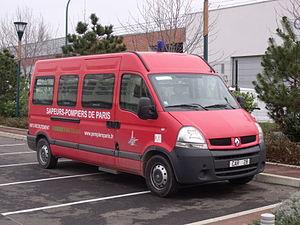
Véhicule de Transport de Personnel CAR28 des pompiers de Paris.
Le véhicule transport de personnel ou VTP est un engin de transport en commun utilisé par les unités de sapeurs-pompiers en France.